Literacy in China

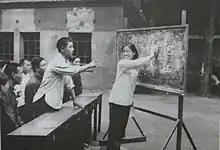
In 1953, Tai 'an County held teacher training classes to strengthen the learning of accelerated literacy classes

By the end of 1951, literacy classes had been set up nationwide. Statistics show that in 1951, more than 1.7 million factory workers participated in literacy classes. In the 1950s, the song "Husband and Wife Literacy" was sung in literacy classes across the country along with the literacy campaign, with the lyrics: "Haig in the winter sky, out come out stars."